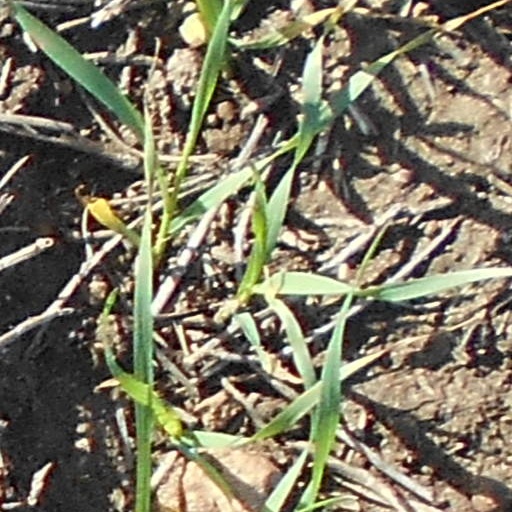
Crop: wheat